Mobil 1

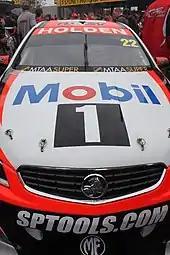
Holden Racing Team Holden Commodore VF of James Courtney in 2015

Formula One team Williams had Mobil sponsorship from 1978 to 1988, as well as 2009. In 1987 it switched to Benetton, until 1992. Team Lotus also used Mobil 1 in 1994. From 1995 until 2016, Mobil 1 sponsored McLaren for motor oil and other fluid components. Mobil 1 was also lubricants supplier for Toyota F1 team in 2007 until 2009 when Mobil took over Esso and Exxon lubricants' productions, Brawn GP in 2009 and also Force India in 2009 until 2013. In 2017, Mobil 1 switched to Red Bull Racing and its sister team, Scuderia Toro Rosso, that lasted only for 2017 season.